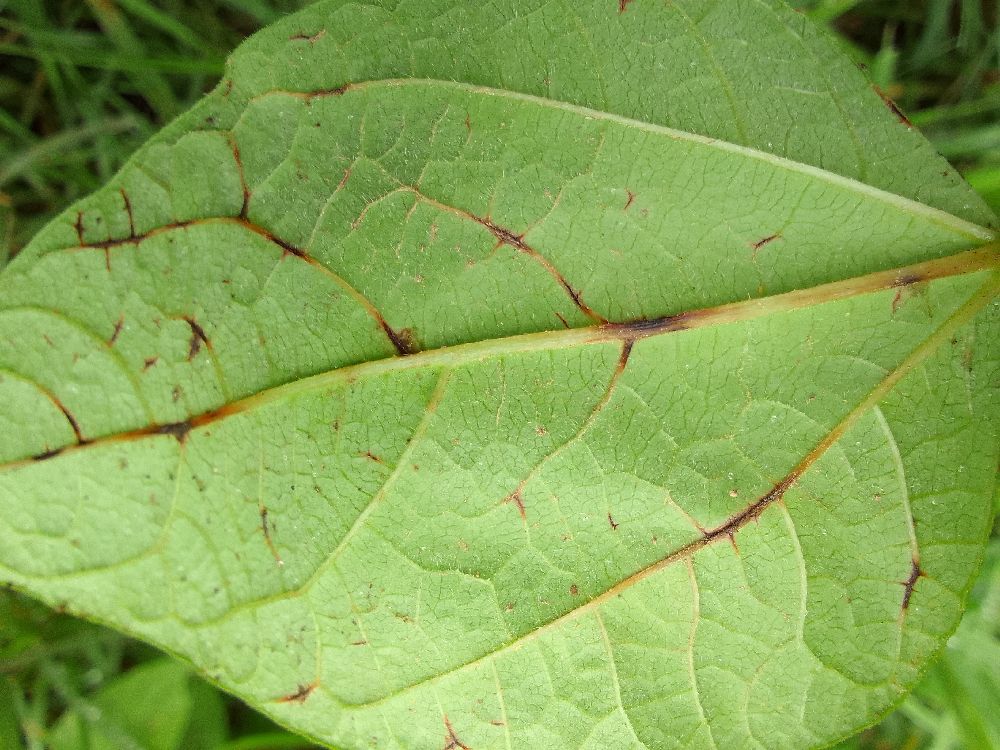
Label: anthracnose